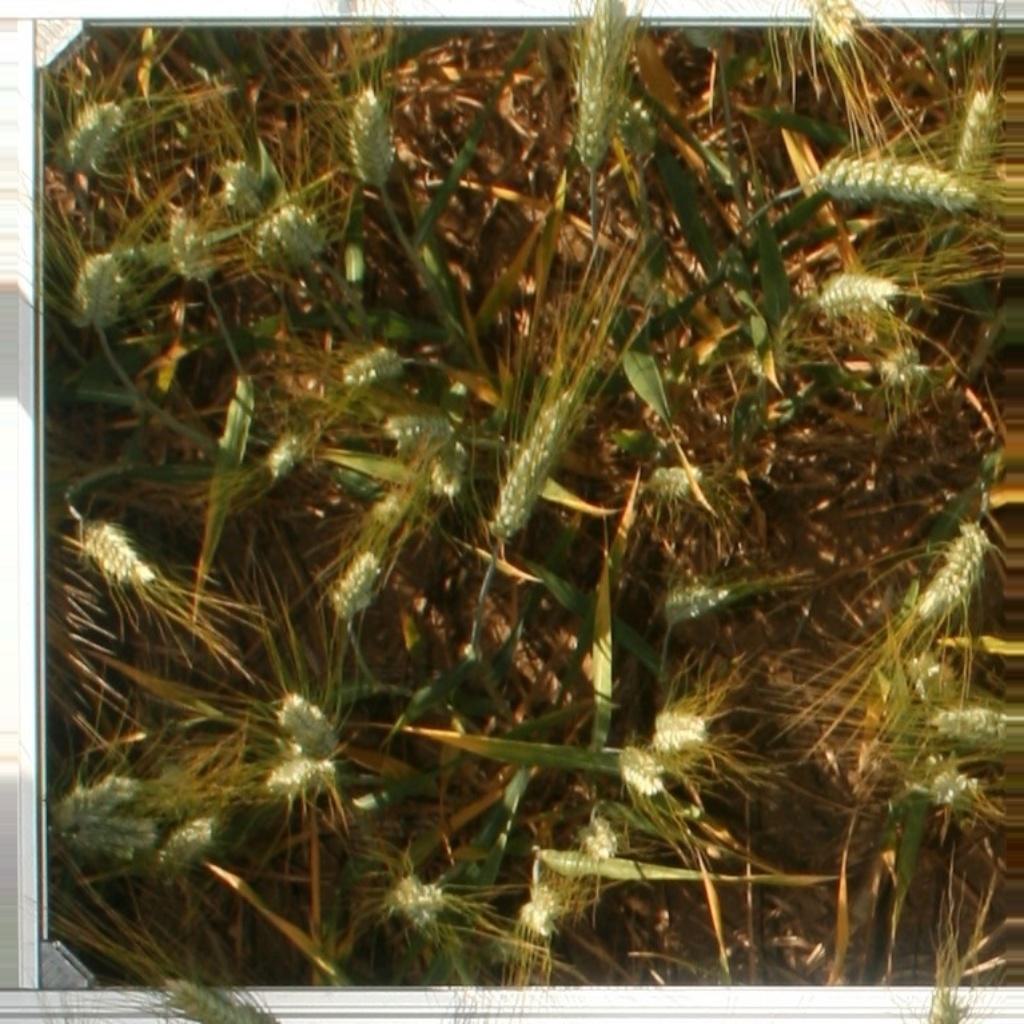
Country: France
Location: VLB
Wheat development stage: Filling - Ripening